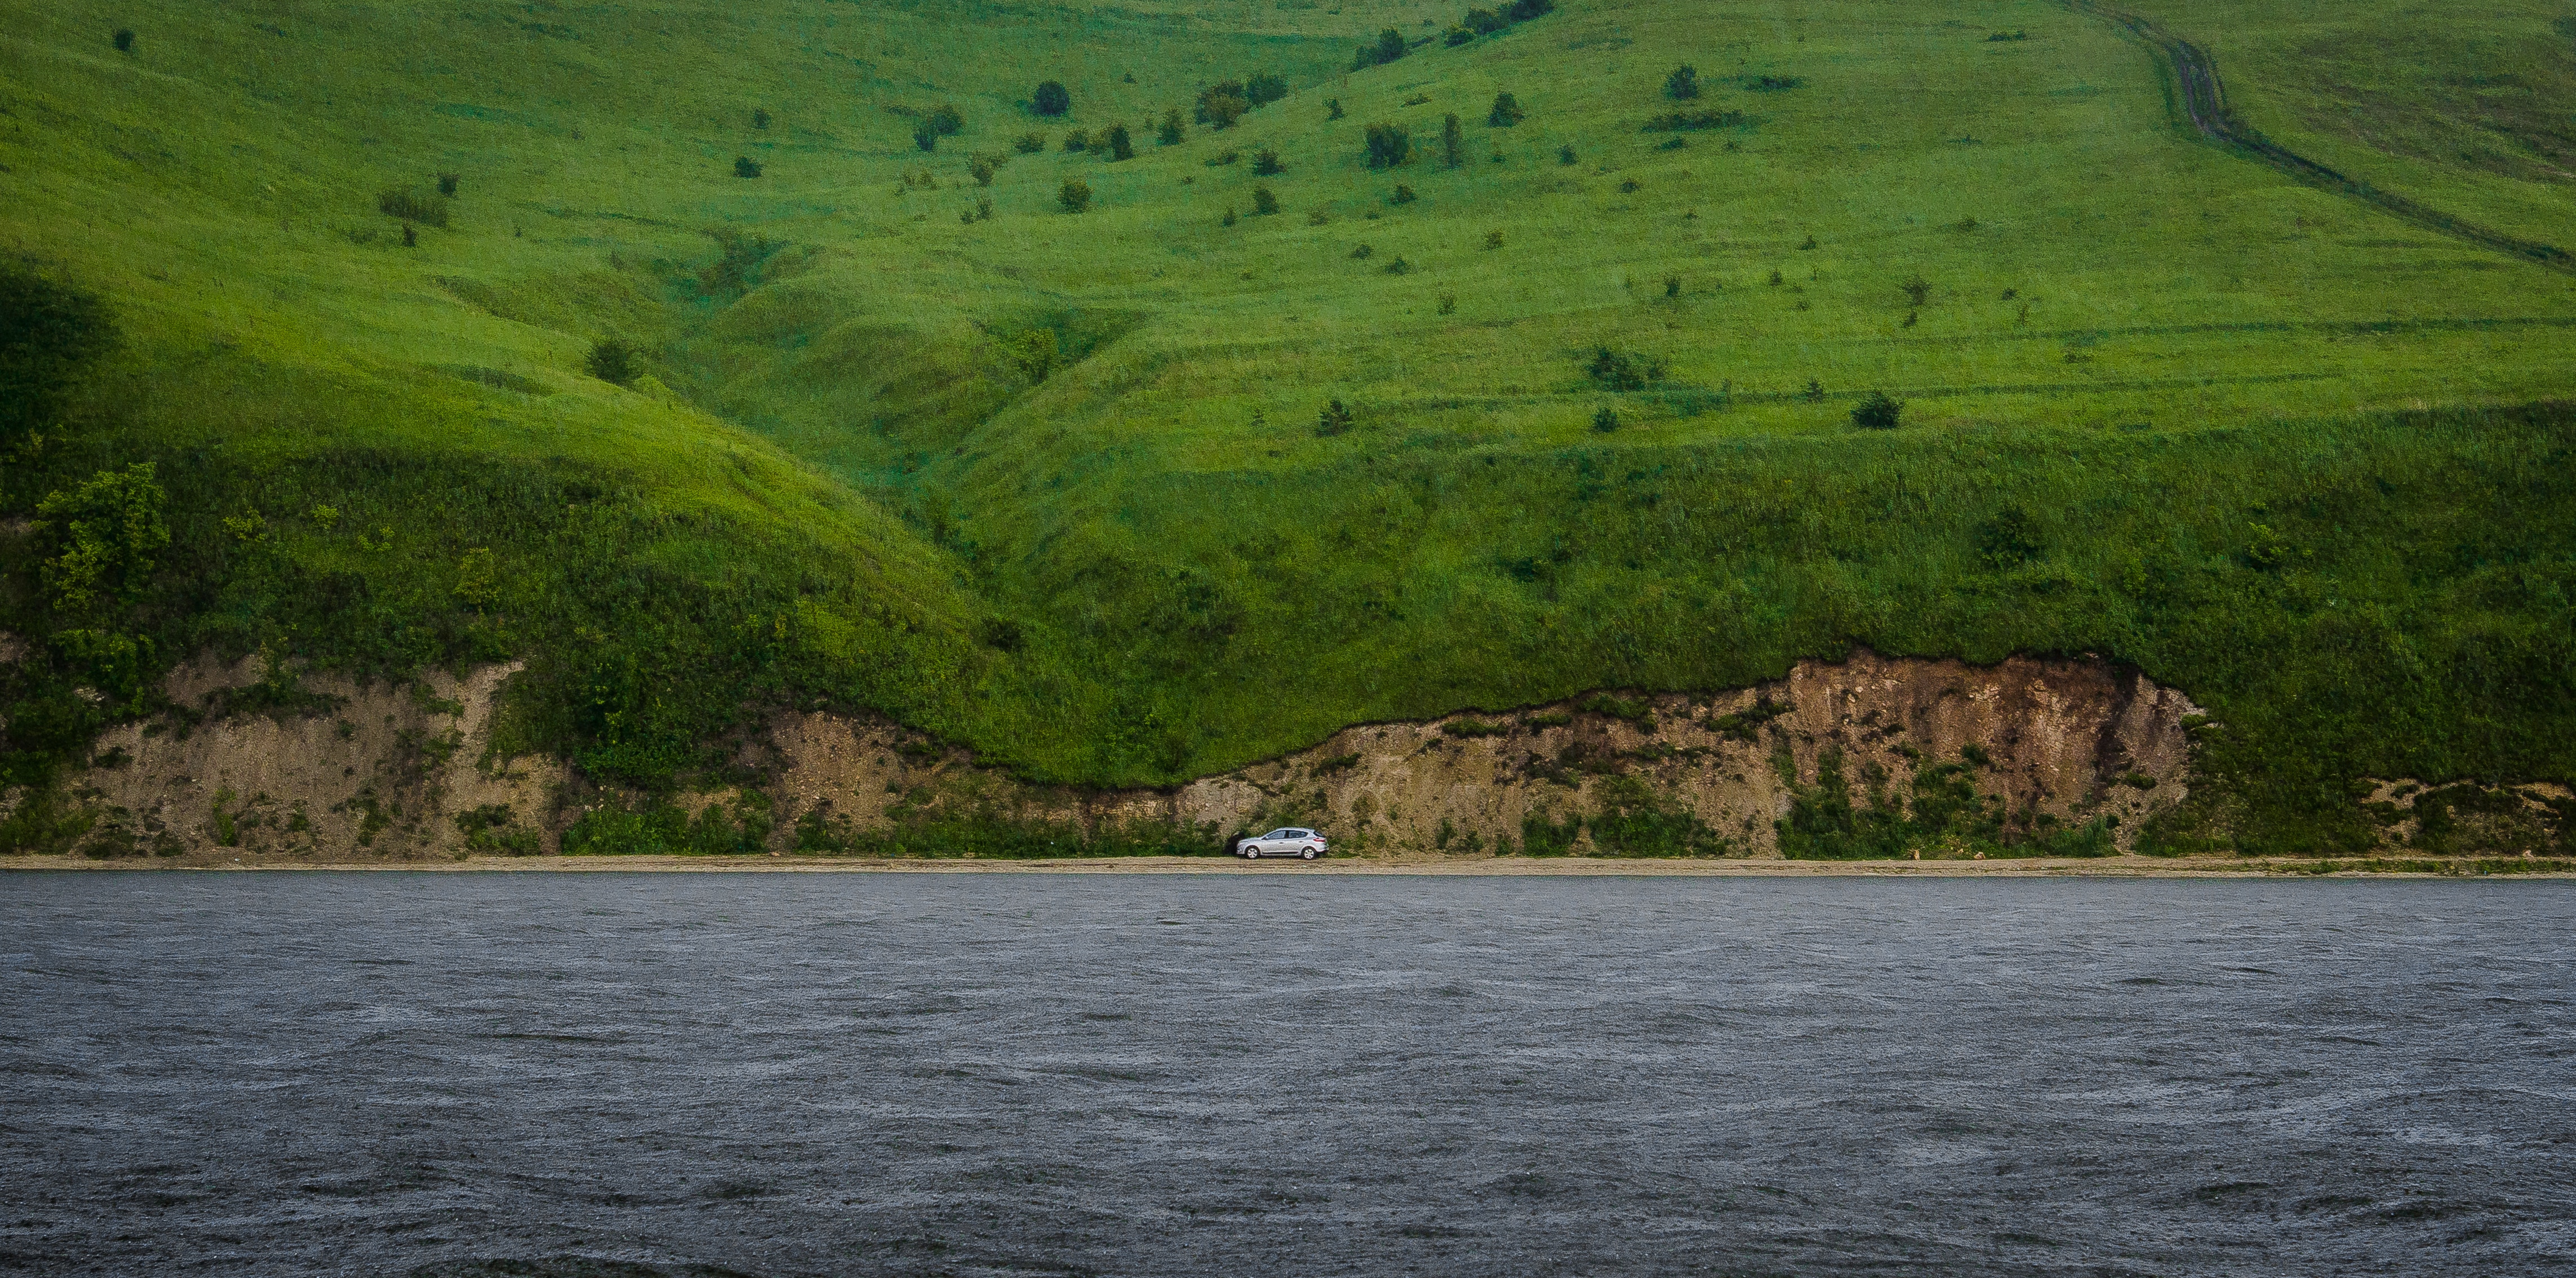
landscape, coast, tree, water, forest, grass, wilderness, mountain, sky, hill, lake, river, valley, cliff, bay, fjord, reservoir, highland, terrain, bank, vegetation, escarpment, fell, loch, watercourse, rural area, tarn, nature reserve, lake district, hill station, biome, ecoregion, water resources, mount scenery